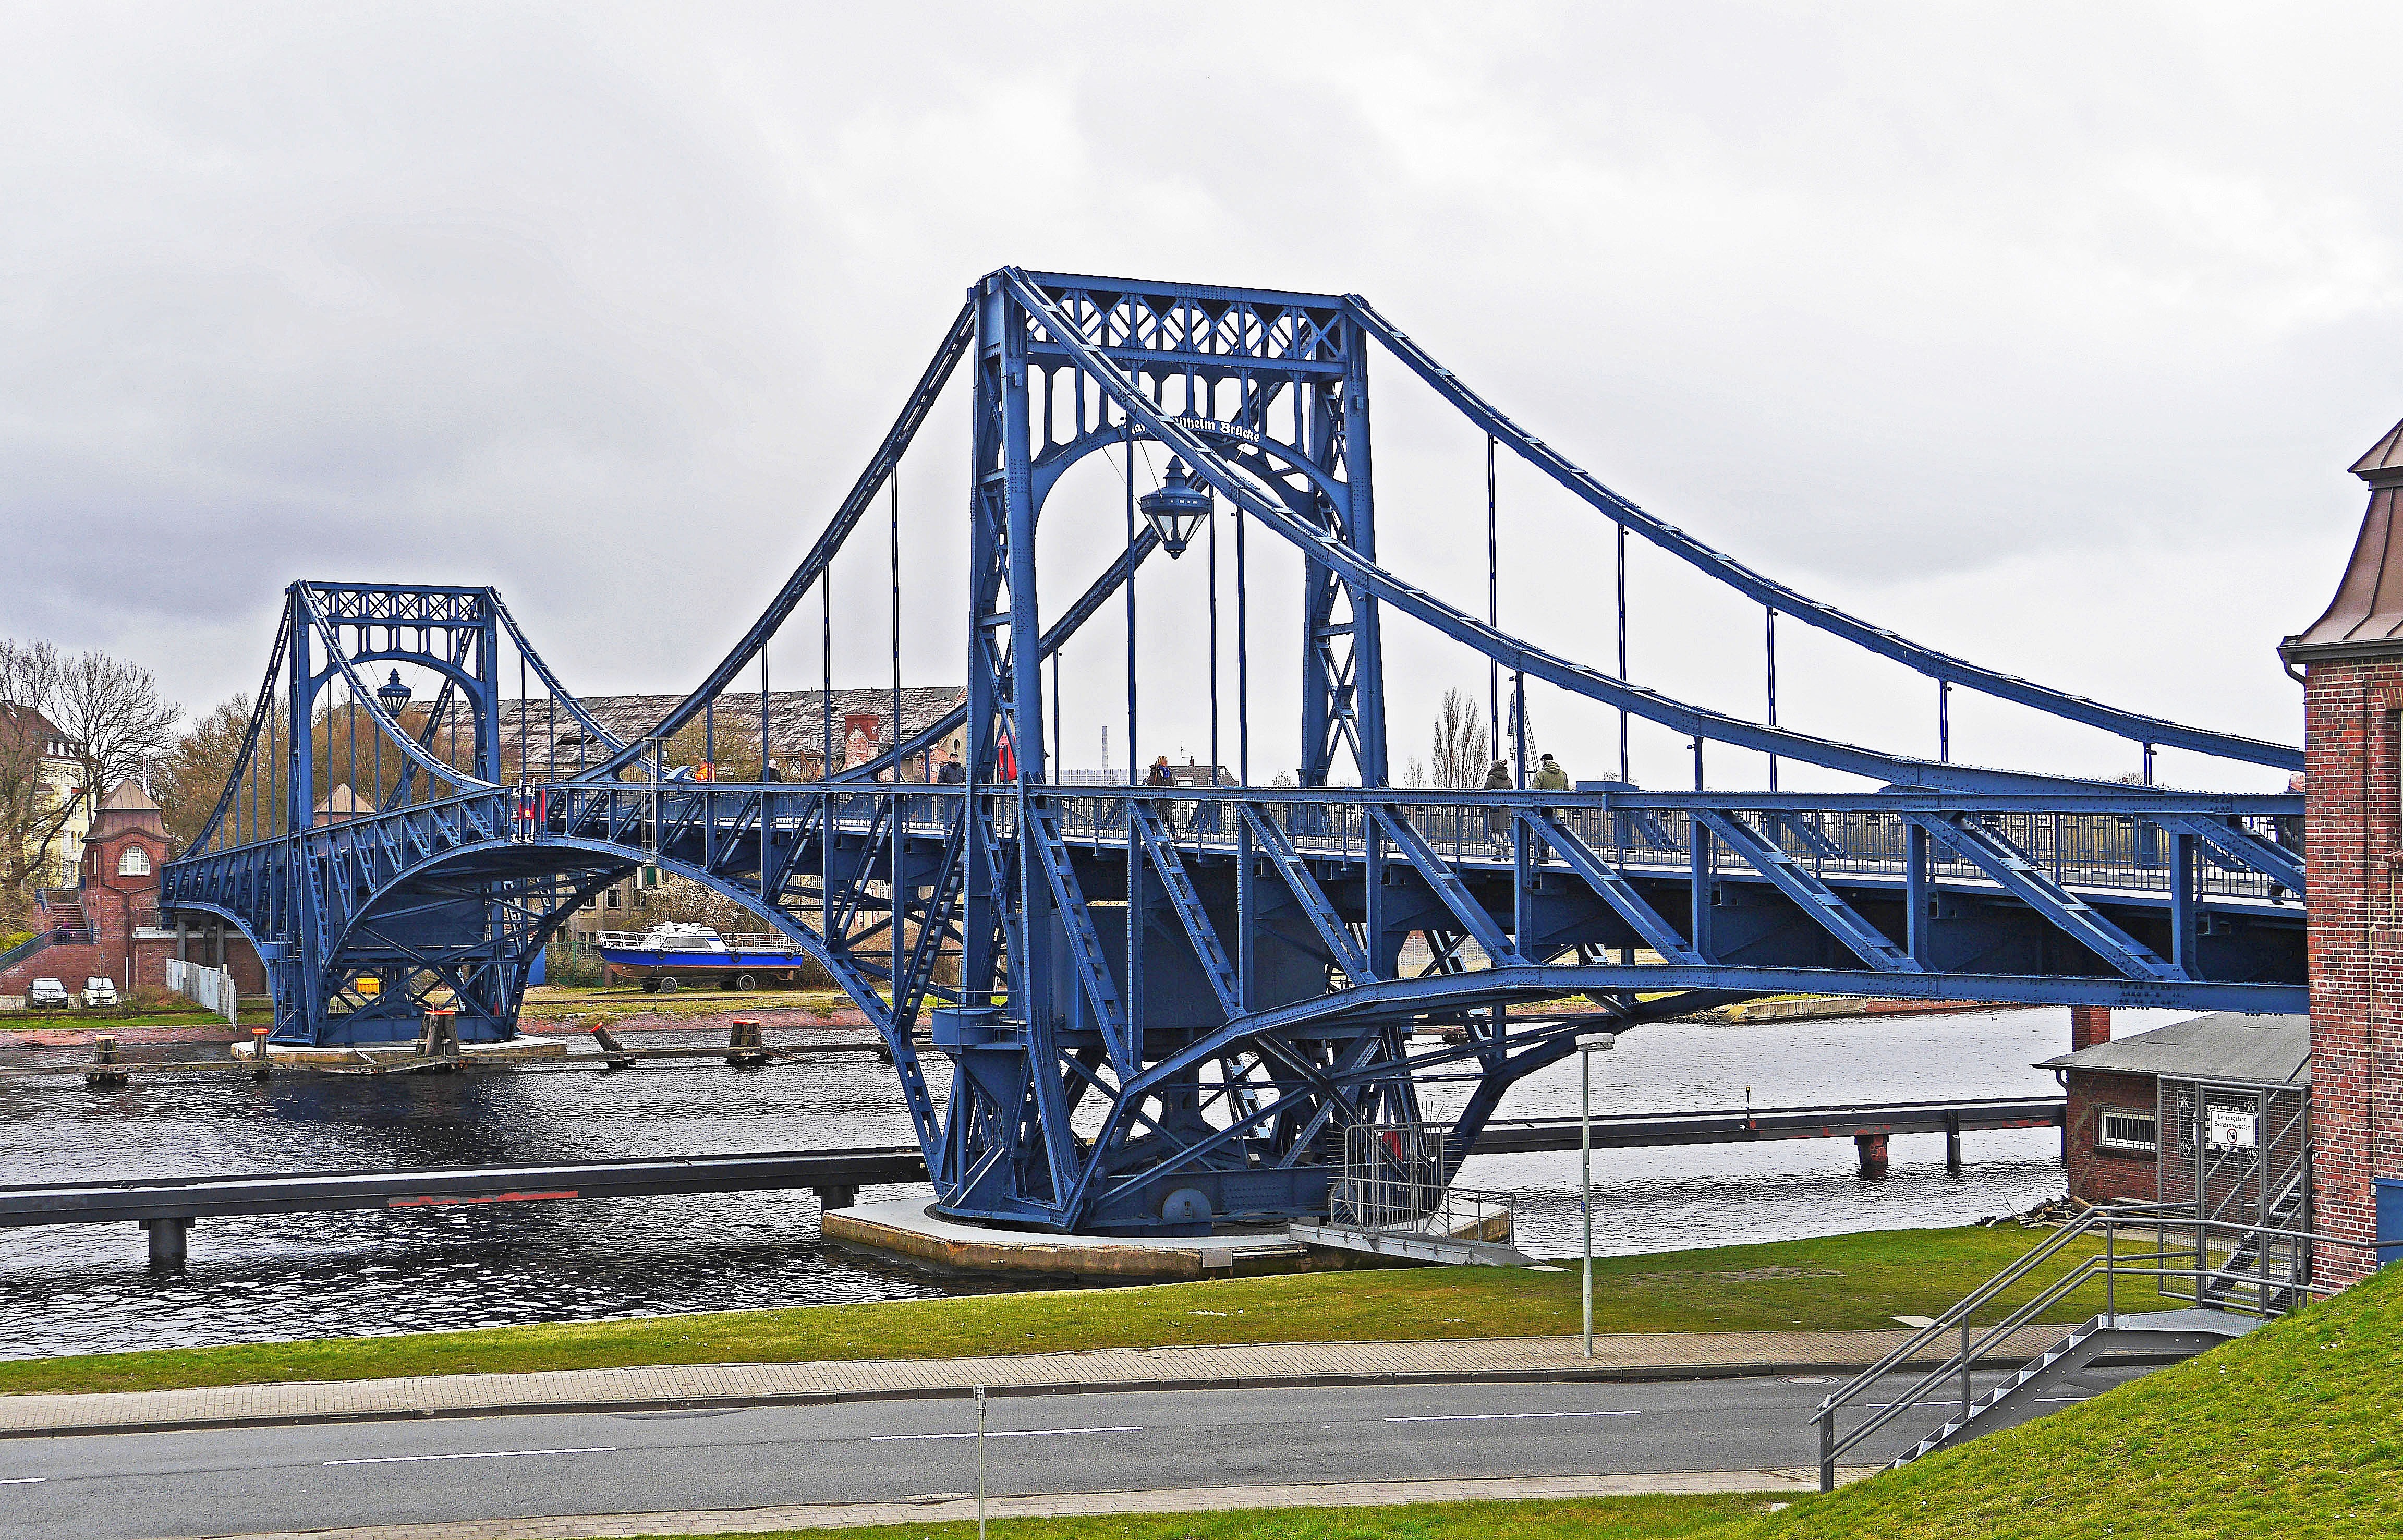
bridge, transit, transport, vehicle, iron, historically, iron bridge, wilhelmshaven, kaiser wilhelm bridge, swing bridge, city harbor, truss bridge, port area, one way traffic, nonbuilding structure, girder bridge